Marie Majerová

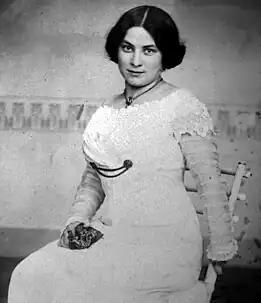
Marie Majerová in 1914

In 1907, she published a collection of stories "Povídky z pekla a jiné" (Stories from Hell and other stories) and a novel "Panenství" (Maidenhood). Her writing concerns itself with the oppression of the working class and of women. She also wrote literature for children.